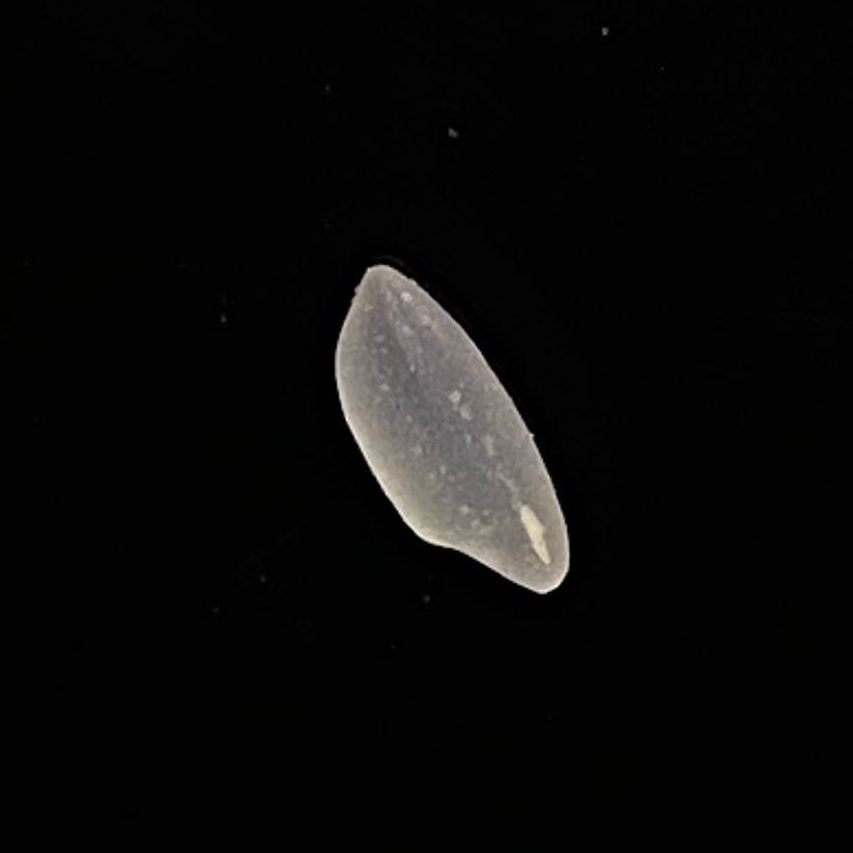
Rice variety: Katarivog